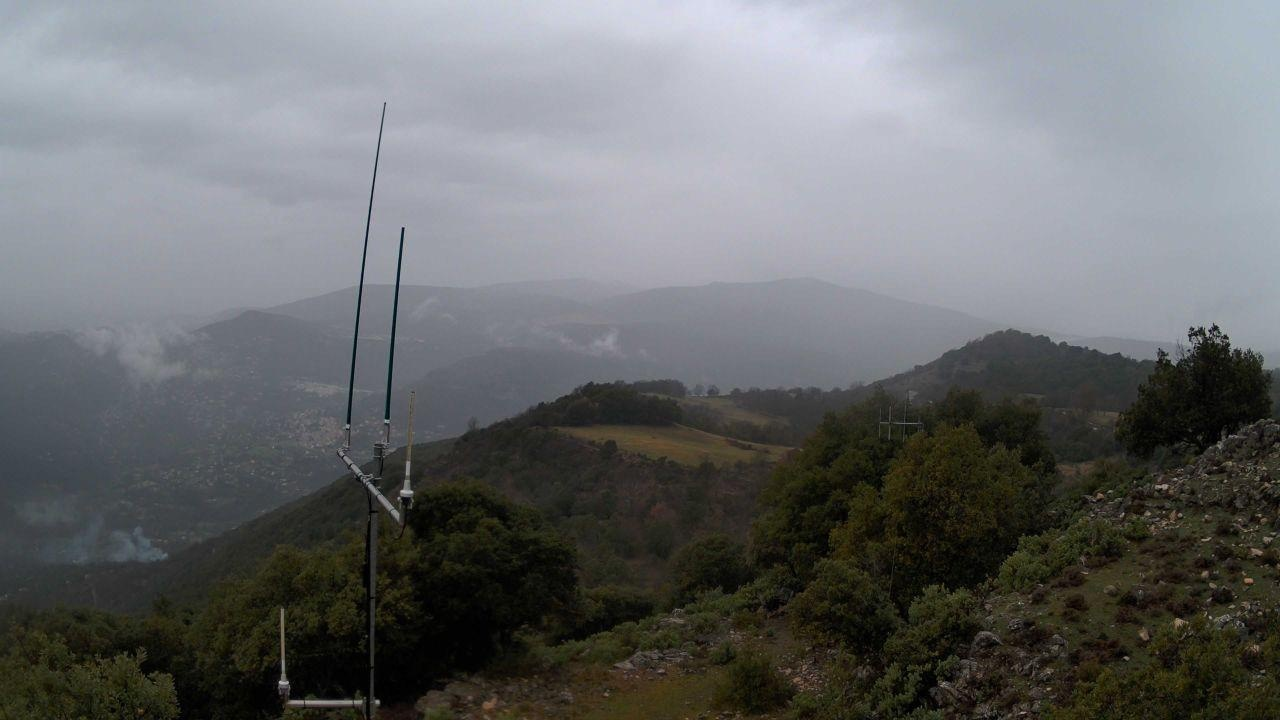
Fire: no
Smoke: yes